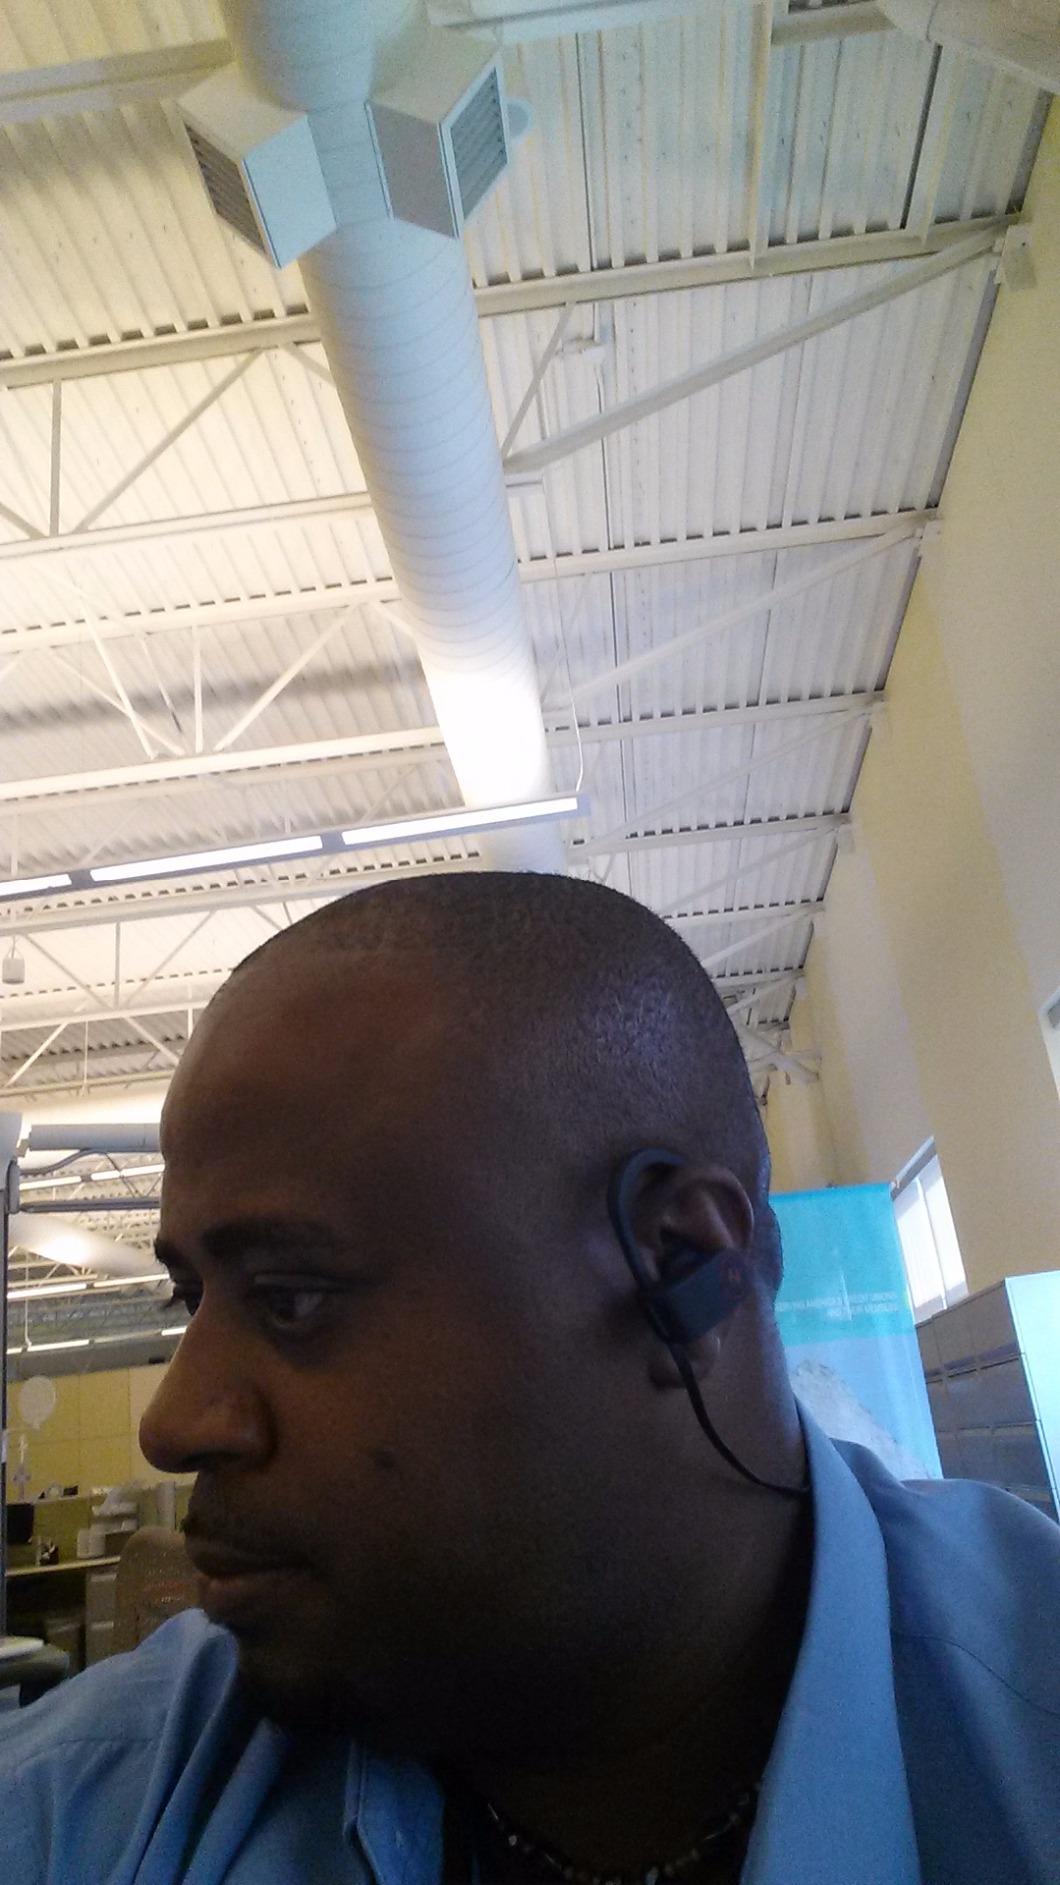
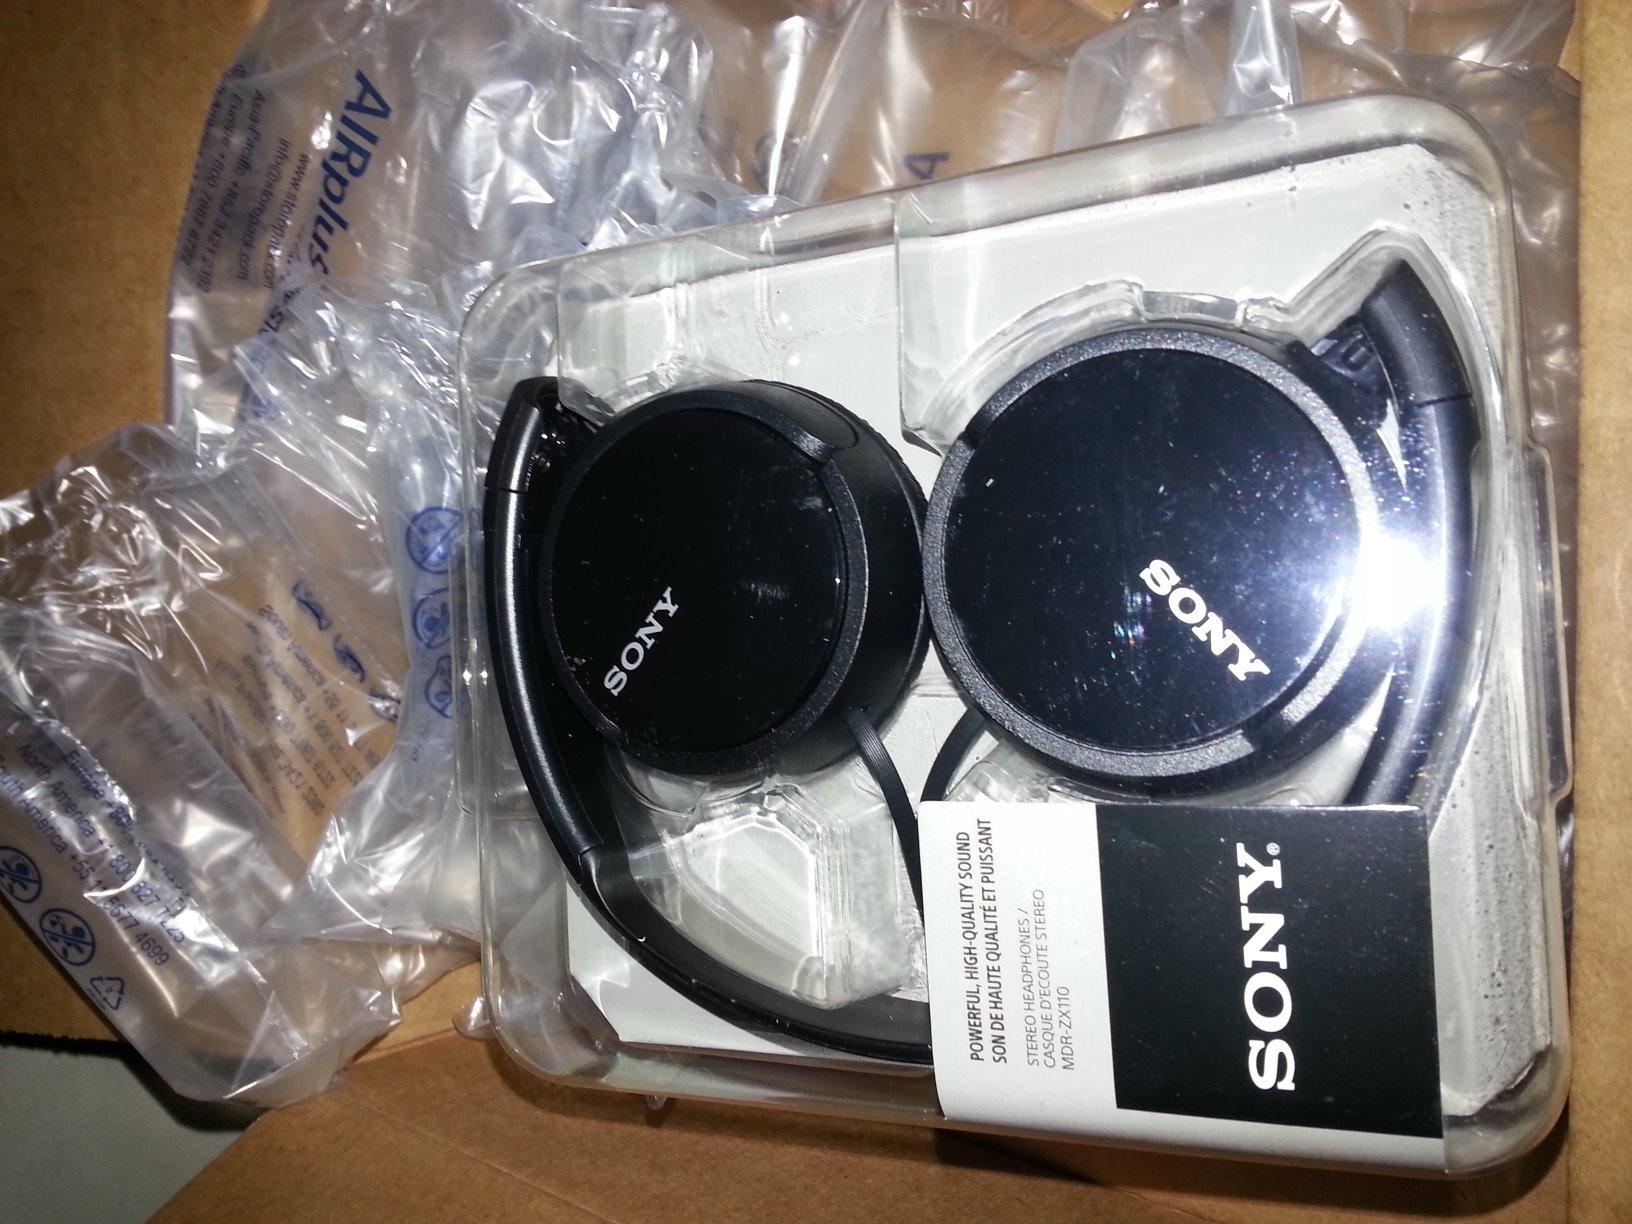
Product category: headphones
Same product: no